Thompson River

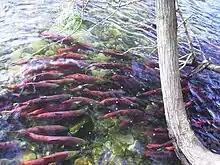
Sockeye salmon during the salmon run, Tsútswecw Provincial Park

The Thompson River supports 24 fish species, including two considered endangered. It also hosts carp, which are not native to the watershed. The river is home to large populations of Pacific salmon, including coho, sockeye, pink and chinook. Through its tributary, the Adams River, the Thompson has one of the largest sockeye salmon runs in the world. Pink salmon spawn mostly below Kamloops Lake, while coho spawning beds are found in 40 of the Thompson watershed's streams and rivers. Coastal rainbow trout ("Oncorhynchus mykiss irideus"), including an anadromous variety called steelhead, are found in the river along with a local strain the Kamloops rainbow trout which occurs in Kamloops Lake at the Thompson River headwaters and other nearby lakes. Other fish species include round whitefish, largescale sucker, bridgelip sucker, northern pikeminnow, longnose dace, and slimy sculpin.